Acura Legend

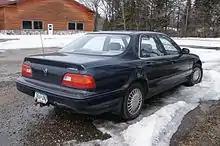
1991 Acura Legend (US)

Rover also wanted to return to the American market when they had reportedly sold only 1,500 cars in 1971, and a brief return in 1980, selling 800 Rover SD1s by offering the Sterling.